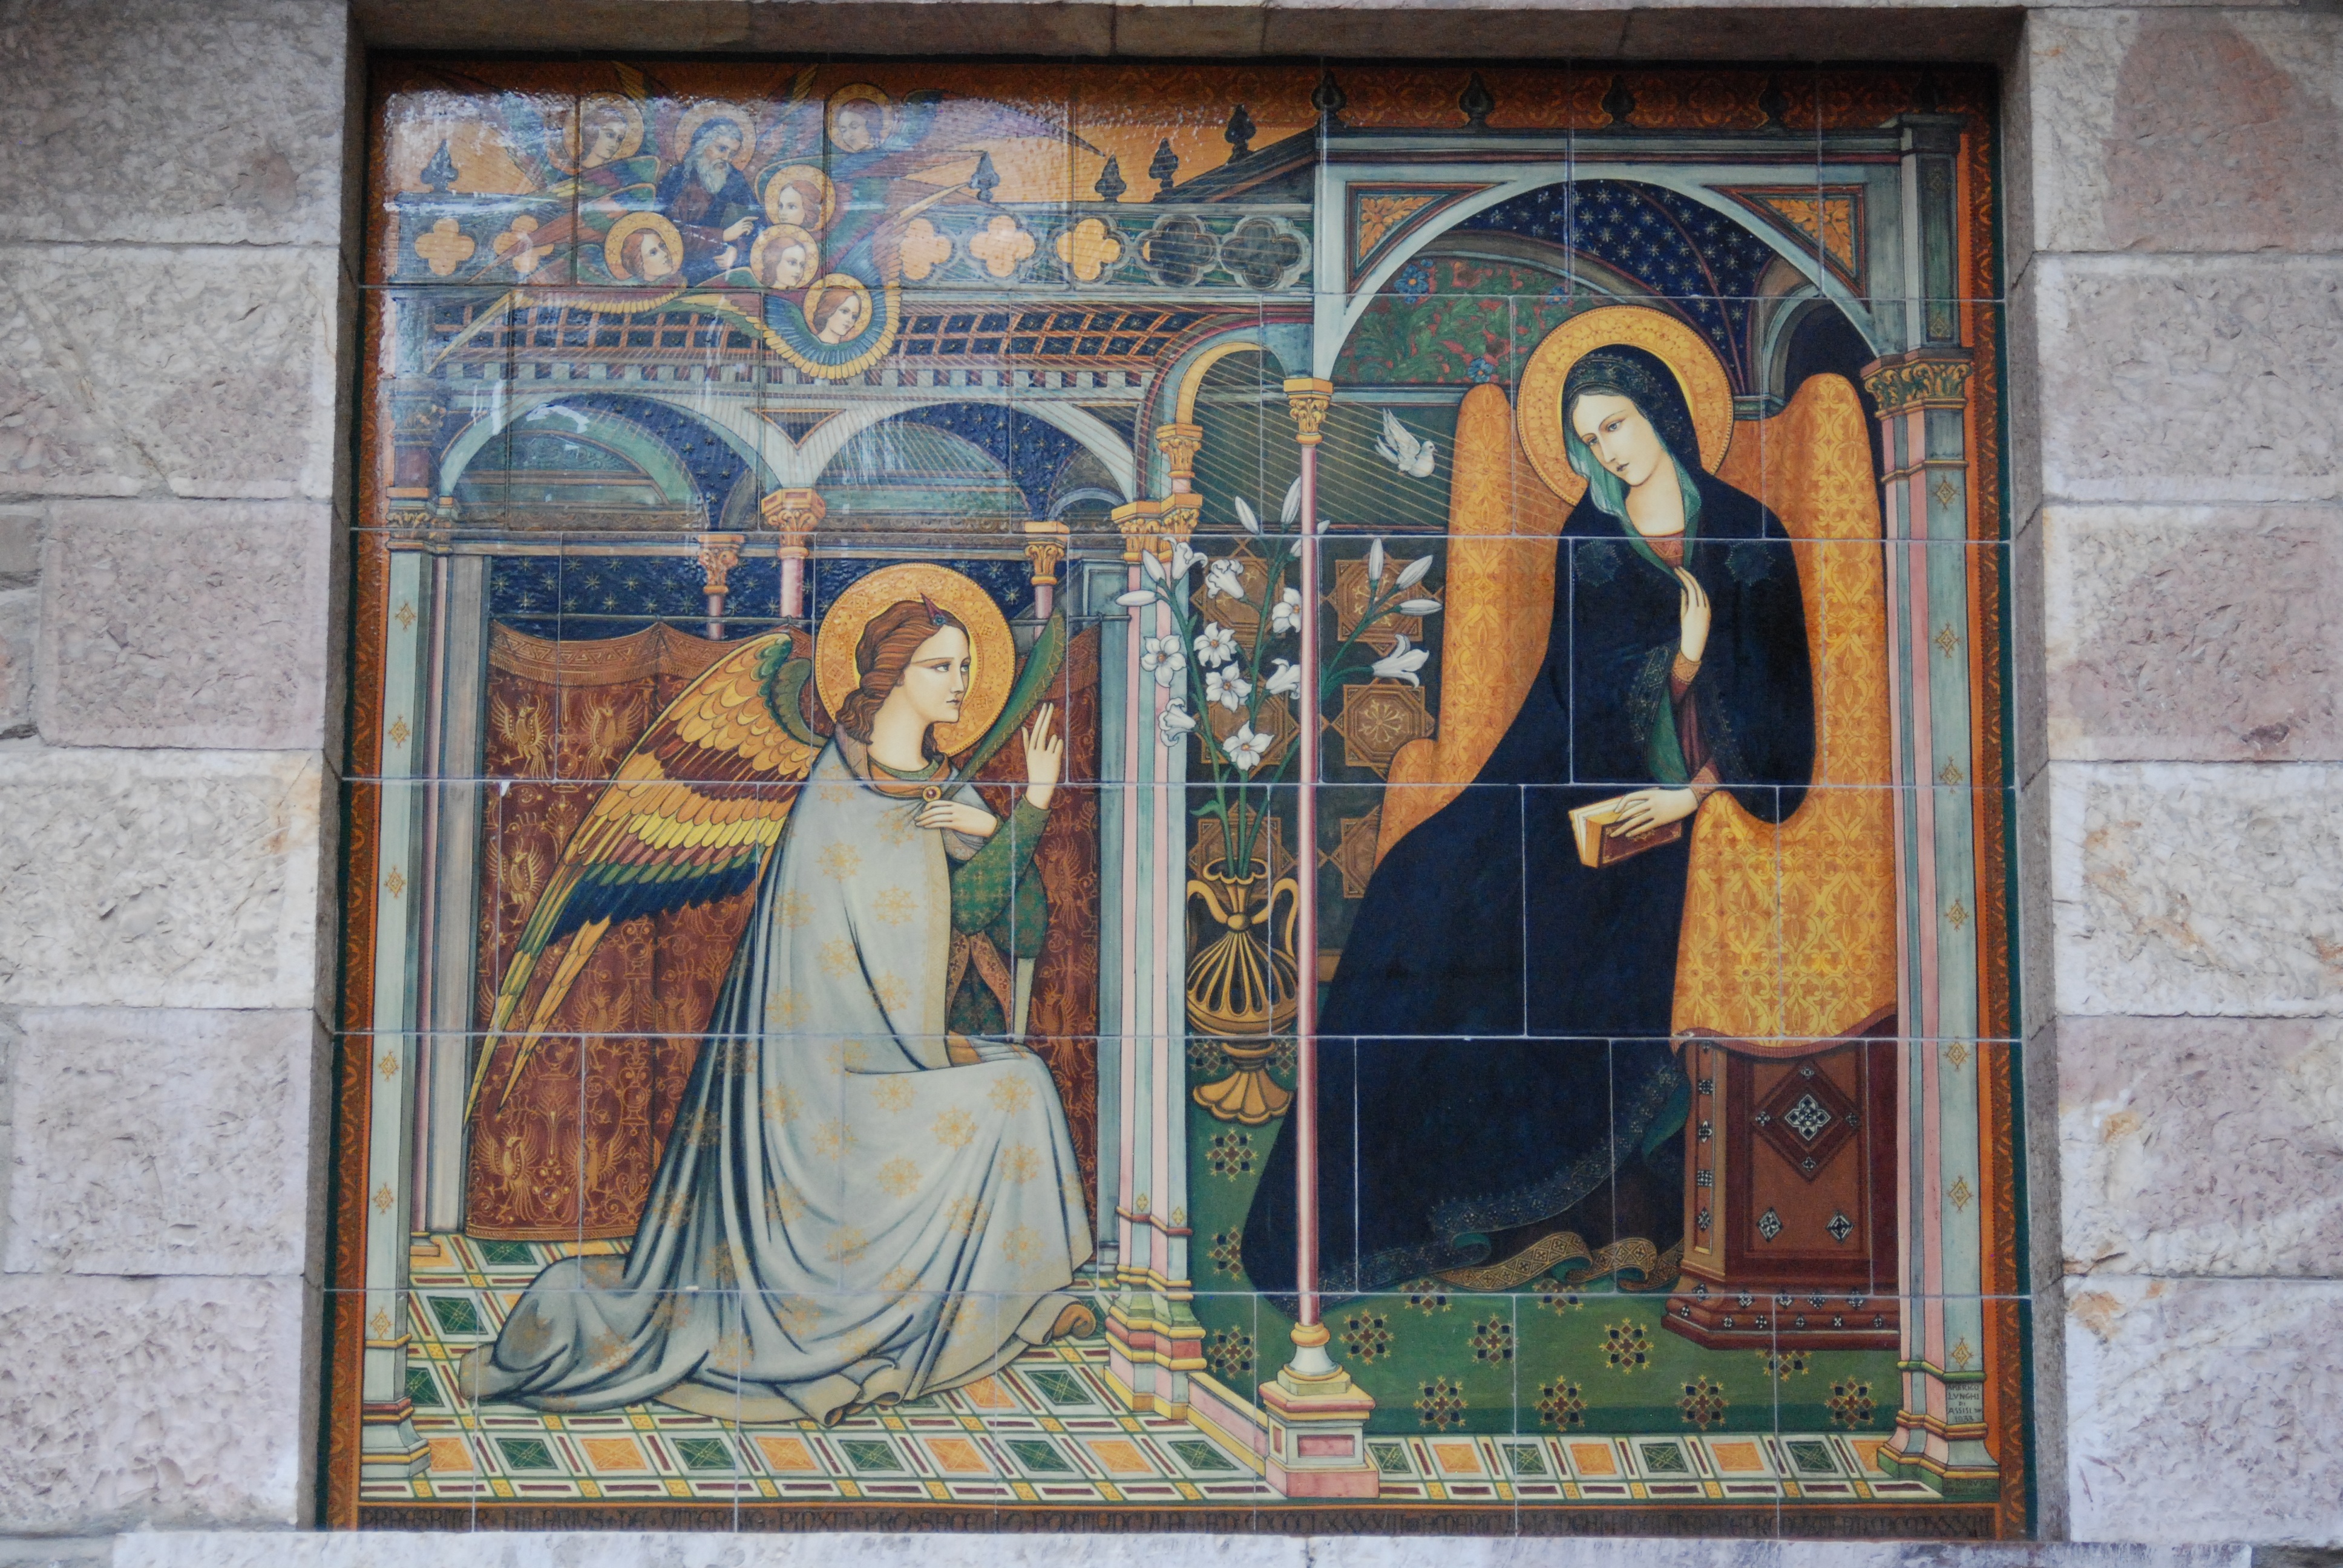
window, glass, religion, italy, painting, angel, art, altar, mural, gabriel, middle ages, modern art, annunciation, virgin mary, assisi, ancient history, bible story, outdoor shrine